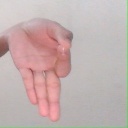
अक्षर: ज्ञ